Don Mueang International Airport

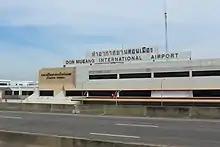
View of Don Mueang International Airport in 2020 from Don Mueang Tollway

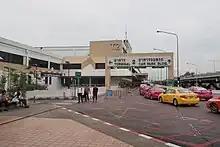
Road into the passenger departure area for Terminal 2

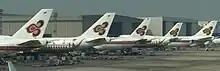
A line-up of Thai Airways International aircraft at Don Muang before their relocation to Suvarnabhumi Airport in 2005

In 1933, the airfield was the scene of heavy fighting between royalists and government forces during the Boworadet Rebellion. The airfield was used by the occupying Japanese during World War II, and was bombed and strafed by Allied aircraft on several occasions.